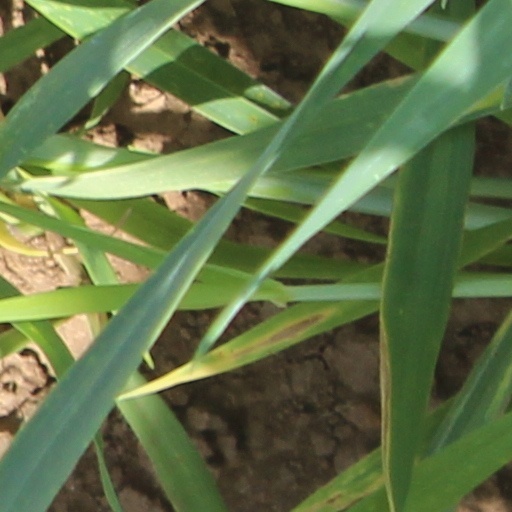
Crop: wheat